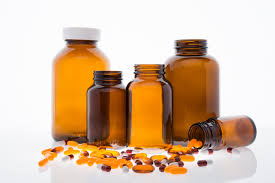
Waste category: glass